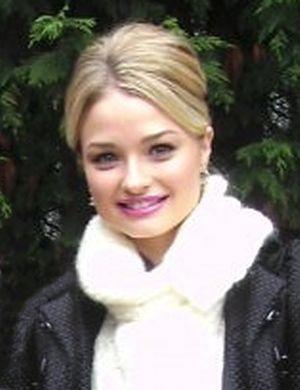
Emma Rigby est une actrice britannique, née le 26 septembre 1989 à St Helens au Royaume-Uni.